Charles W. Davis

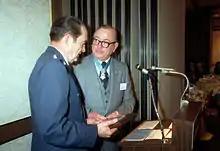
Davis, at right, with General David C. Jones in 1981

Charles Willis Davis (February 21, 1917 – January 18, 1991) was a United States Army officer and a recipient of the United States military's highest decoration—the Medal of Honor—for his actions in World War II.